Brazil national football team

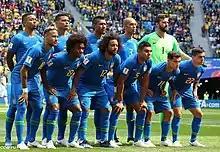
Brazil team prior to their group game against Costa Rica at the 2018 FIFA World Cup in Russia

The team again faced South American opposition in the quarter-final, defeating Colombia 2–1. However, late in the match, Neymar was stretchered off after suffering a fractured vertebra, ruling him out for the remainder of the tournament.